History of Joseon

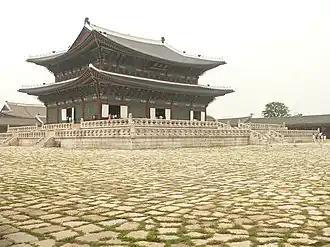
Geunjeongjeon (Throne Hall)

In 1399 (the second year of King Jeongjong), Taejong had played an influential role in scrapping the Dopyeong Assembly—a council of the old government that held a monopoly on court power during the waning years of the Goryeo dynasty—in favor of the State Council of Joseon, a new branch of central administration that revolved around the king and his edicts. After passing the subject documentation and taxation laws, King Taejong issued a decree that decisions passed by the Euijeong Department could only come into effect with the approval of the king. This ended the custom in which court ministers and advisers made decisions by debating and negotiating among themselves, with the king as an onlooker, and thus brought royal power to new heights. Shortly afterward, Taejong also created a branch of the government, known as the Sinmun Office, to hear cases in which subjects felt they had been exploited or treated unfairly by government officials or aristocrats.